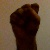
The image shows a hand gesture representing the letter 'S' in Indian Sign Language.